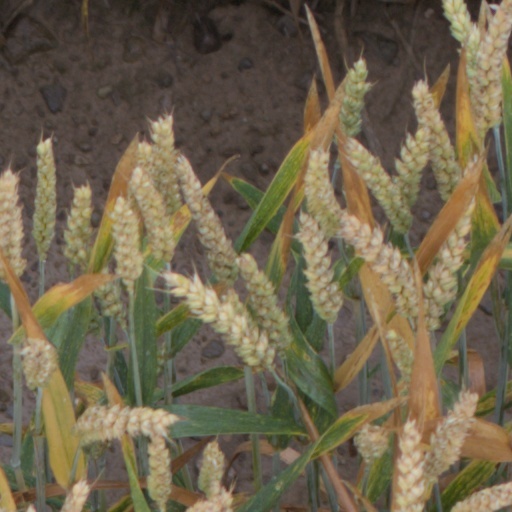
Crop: wheat